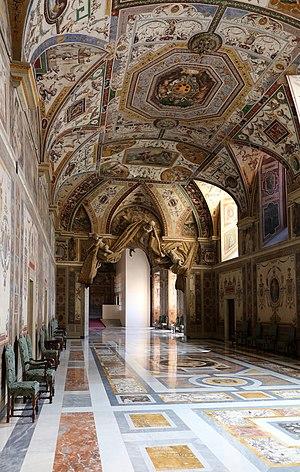
La Salle Ducale est une salle d'honneur, située à l'intérieur du Palais apostolique, dans la Cité du Vatican à Rome. Elle est adjacente et est reliée à la Sala Regia.